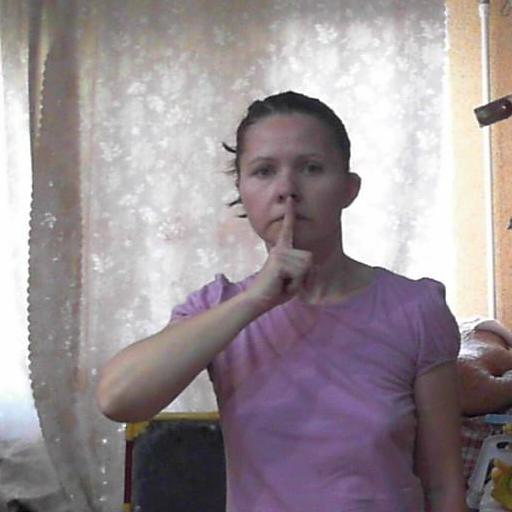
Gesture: mute